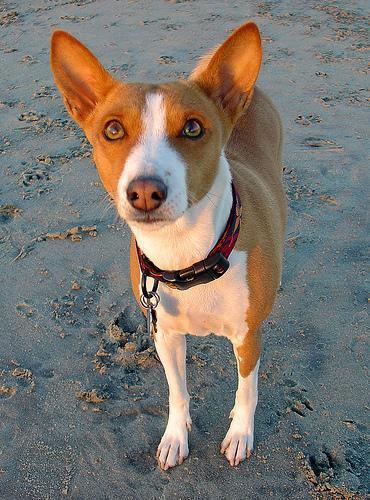
basenji